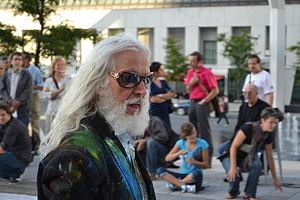
Performance publique d'Armand Vaillancourt lors de son exposition «